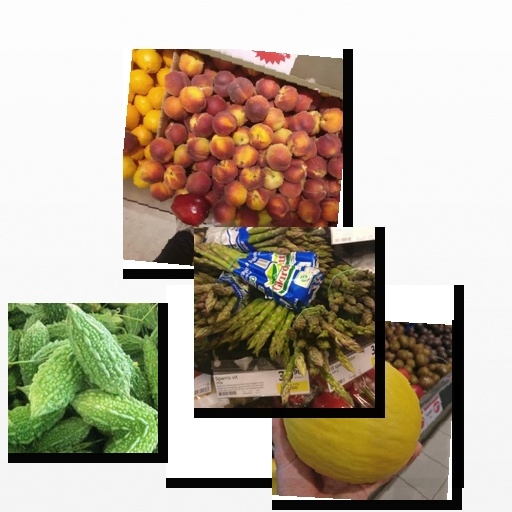
Food items: asparagus, bitter_gourd, melon, spiny_gourd, peach